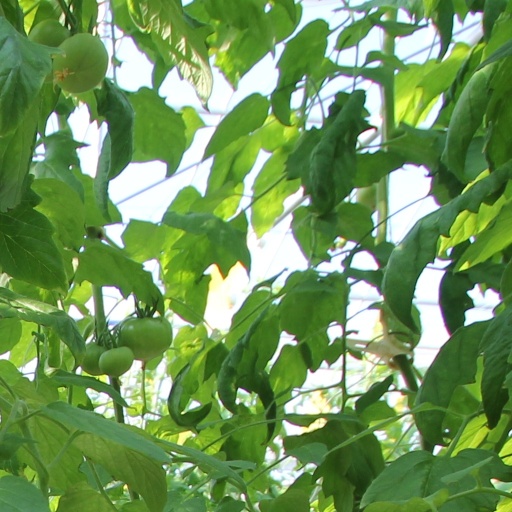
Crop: tomato